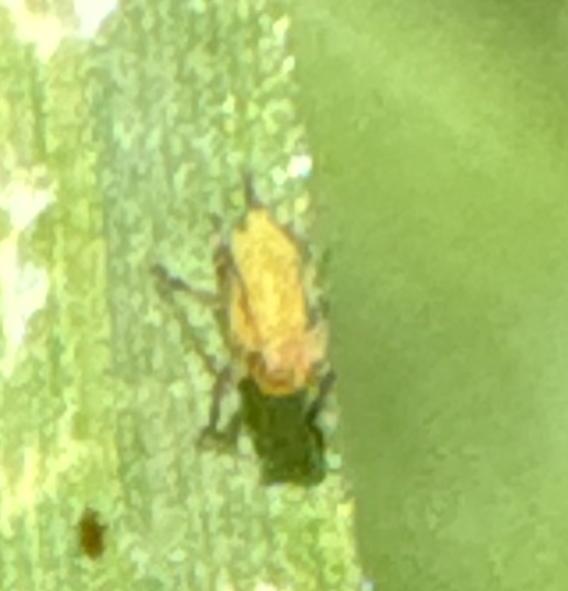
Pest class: english_grain_aphid